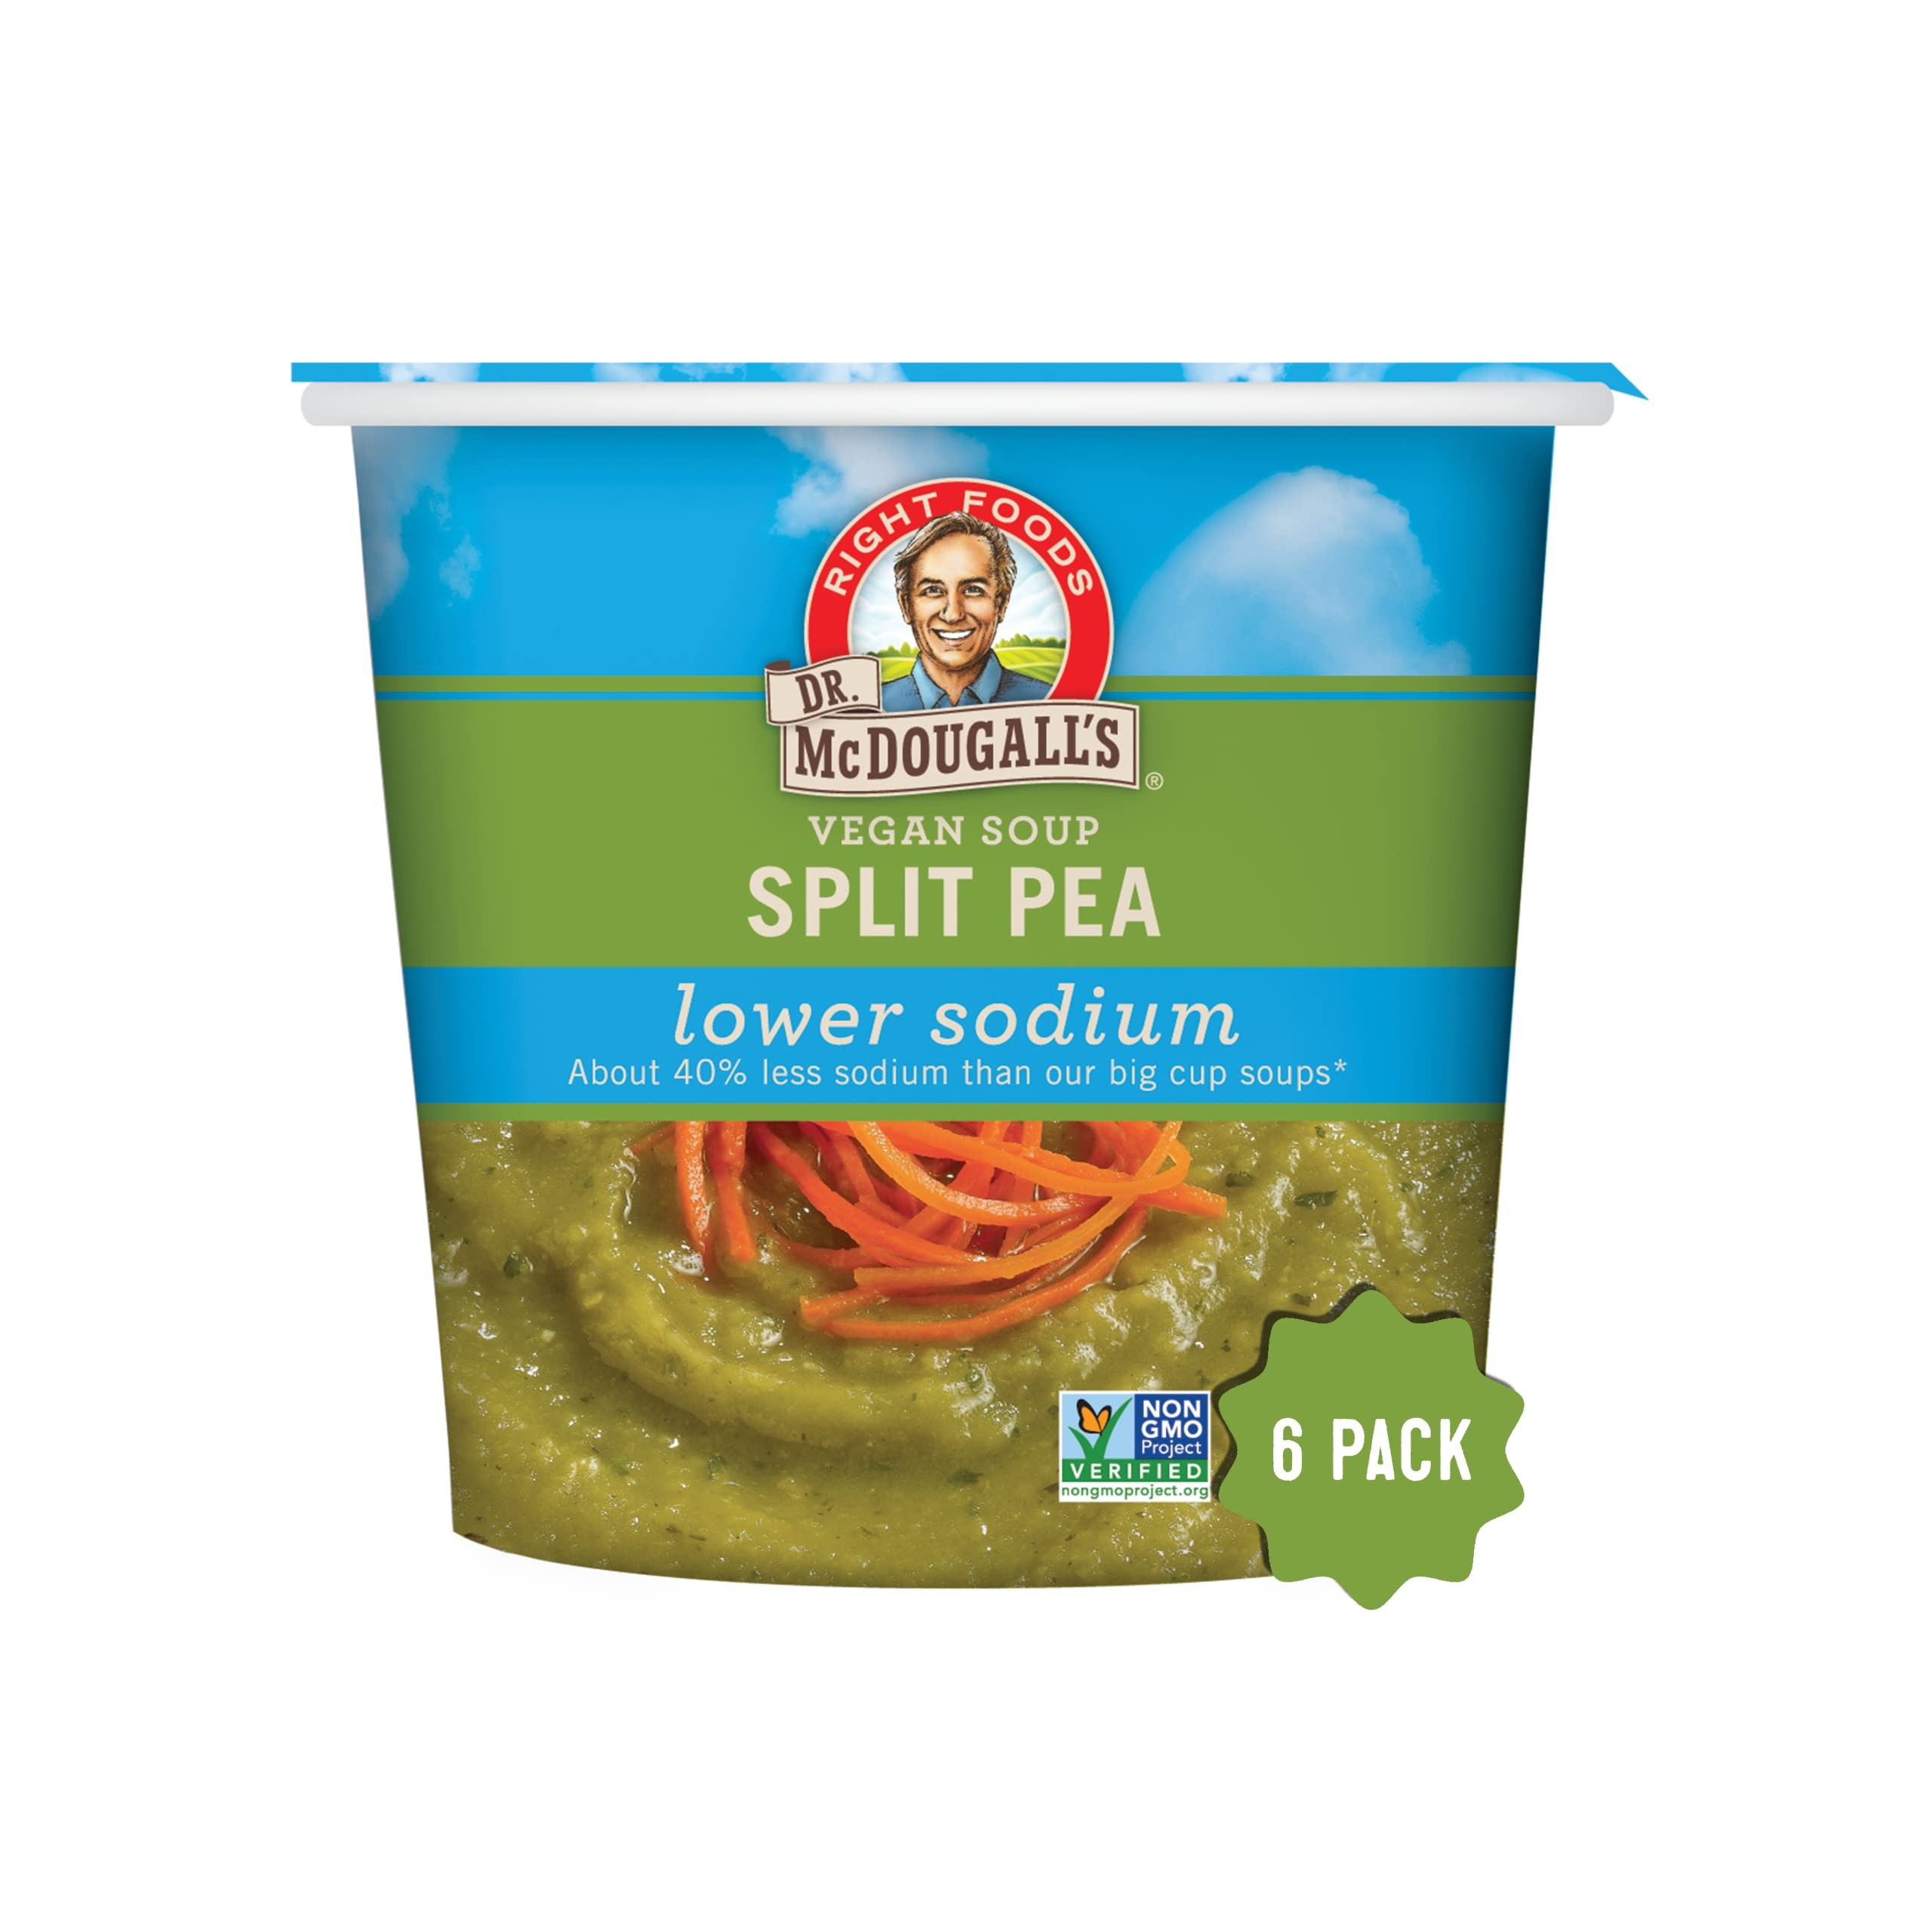
Item Name: Dr. McDougall's Right Foods Vegan Split Pea Soup Lower Sodium, 1.9 Ounce Cups (Pack of 6)
Bullet Point 1: Split Pea Gluten Free Soup: With 9g of fiber and just 360mg of sodium, this is a wholesome, delicious soup flavored perfectly with herbs, spices, and just enough sea salt; Just add water to turn this soup cup into a tasty meal
Bullet Point 2: Lower Sodium Greater Taste: You won't miss sodium in this delicious meal; Perfectly seasoned, this tasty nutritious meal is sure to become a favorite for work or quick weeknight dinners; Clear some prime pantry space for your new favorite low sodium soup
Bullet Point 3: Just Add Water And Serve: It doesn't get any more convenient than Dr. McDougall's instant meals; Add hot water to cup or bowl and serve for a delicious, satisfying vegan meal with no added oil that supports your healthy, busy lifestyle, and tastes homemade
Bullet Point 4: Wellness Made Easy: From instant noodles like ramen, to simple pour and heat soups like tomato soup, Dr. McDougall's Right Foods is goodness on the go; Every meal we make is always healthy, convenient, vegan, plant based, NON GMO and sustainably packaged
Bullet Point 5: Dr. Mcdougall: Committed to nourishing not just your body, but the environment as well; That's why all our paper packaging is from sustainably managed forests and that's why we make products that are organic, vegan, plant based, and non GMO verified
Value: 6.0
Unit: Count

Price: 22.095